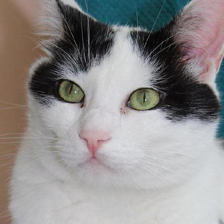
Label: animals